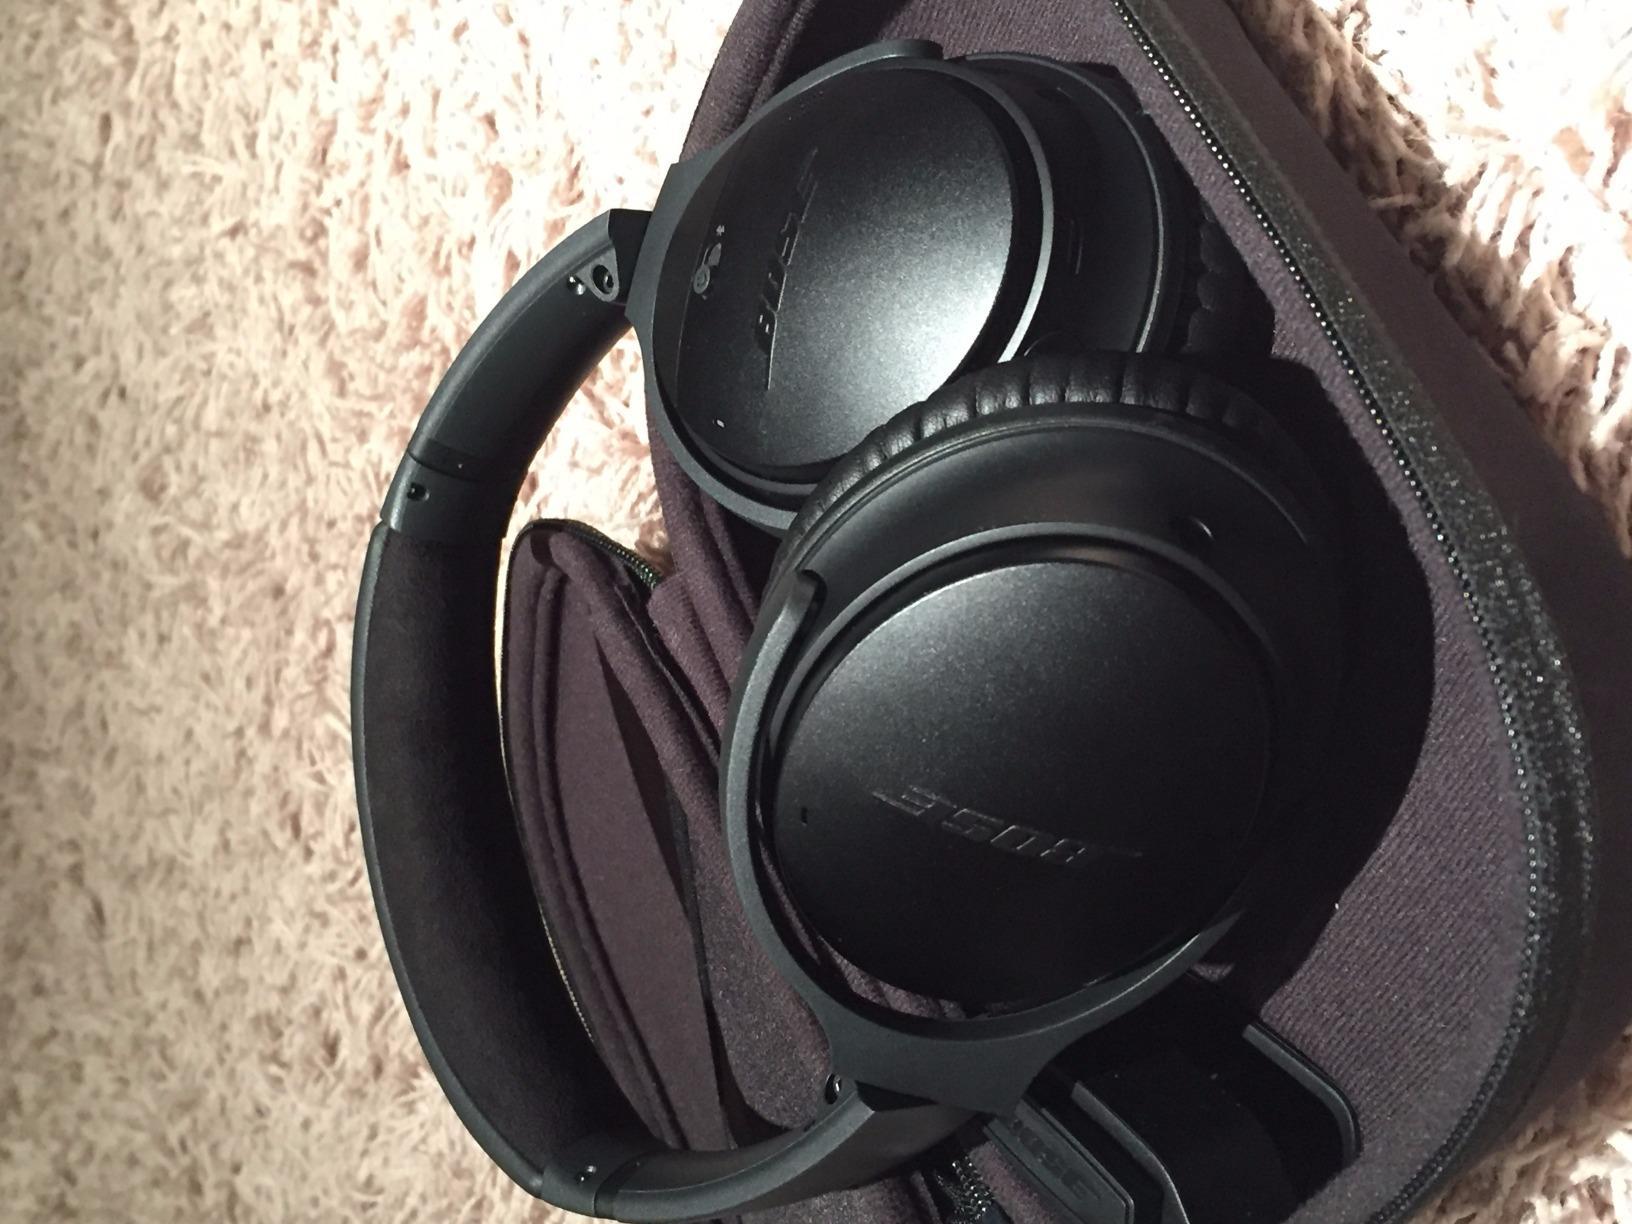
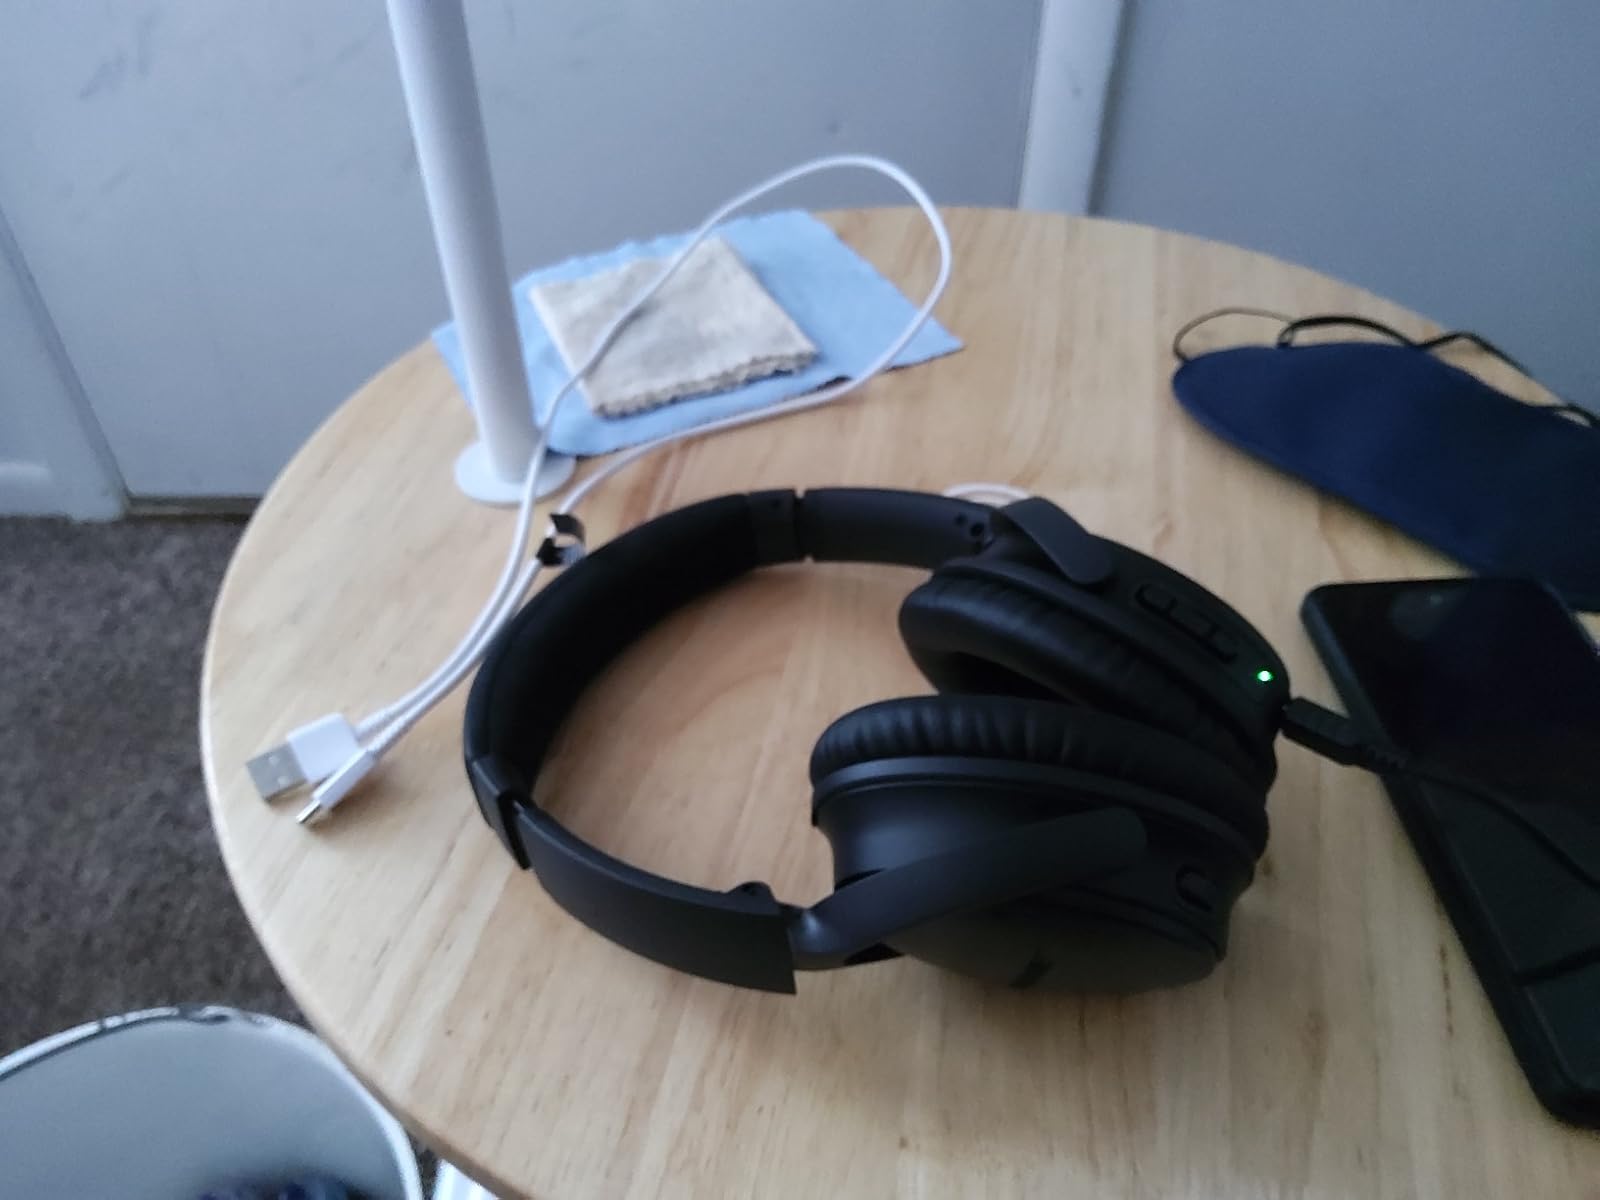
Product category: headphones
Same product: yes